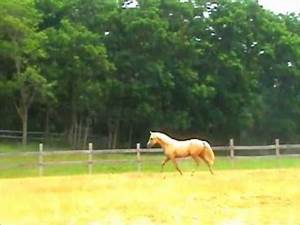
Label: horse